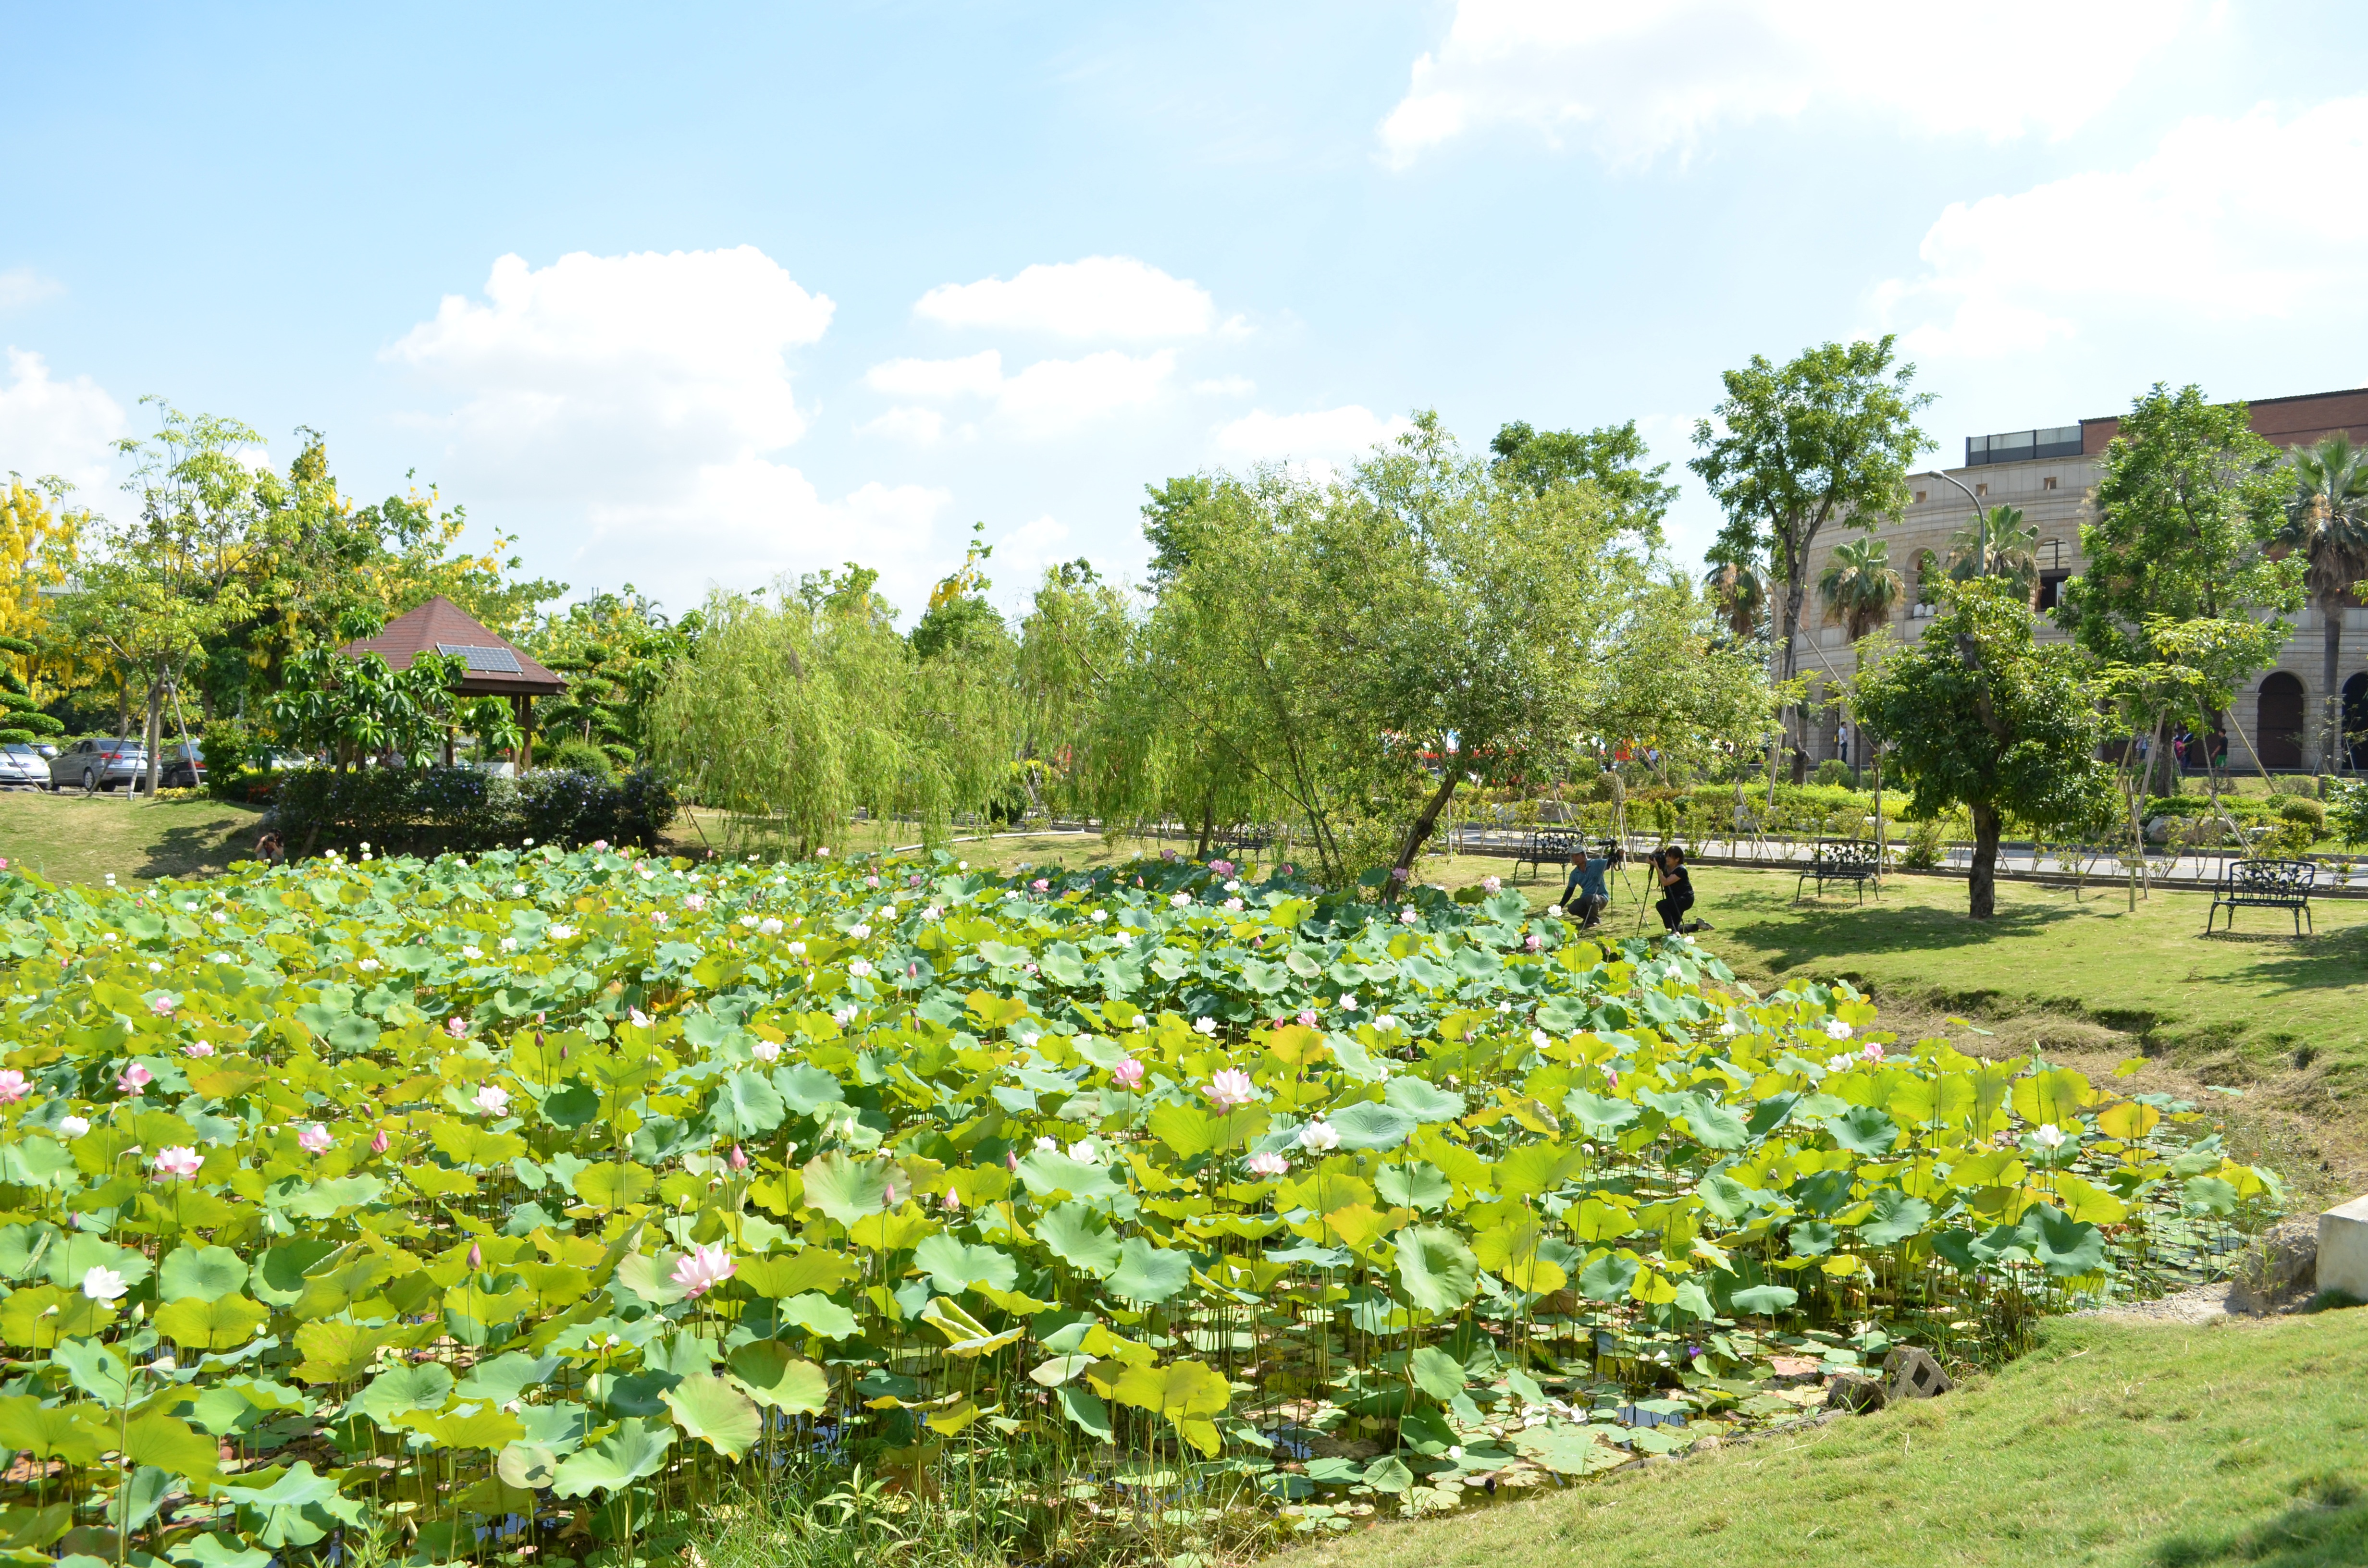
nature, plant, field, farm, lawn, meadow, flower, botany, agriculture, garden, shrub, plantation, botanical garden, yard, flowering plant, blue day, baiyun, land plant, lotus pond, asian university